First Battle of Morlancourt

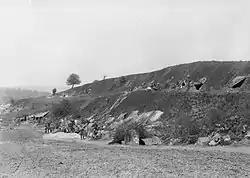
Australian troops near Morlancourt during the second battle

Two further actions were fought around Morlancourt in the final stages of the Spring Offensive. A second battle was fought around Morlancourt over the period 4–9 May 1918. This battle saw the 9th Brigade launch a limited attack on the German frontline, which had been established there following the first battle. Using the peaceful penetration tactic, the initial Australian attack captured about . A total of 170 German soldiers were taken prisoner, while the Australians lost 264 killed or wounded. In response, the Germans launched a counter-attack against the Australian 5th Brigade on 14 May, which initially met with some success before being cut-off with another 48 soldiers being captured. Australian losses during the German counter-attack amounted to 60 men killed or wounded.